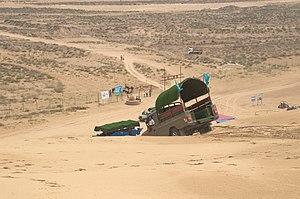
Voiture tout terrain plongeant, à la sortie des dunes du désert de Kubuqi
Le Désert Kubuqi est un désert long de 262 km d'Est en Ouest, situé sur le plateau d'Ordos, ville-préfecture d'Ordos, dans la région autonome de Mongolie-Intérieure, en République populaire de Chine. Il est intégré au désert d'Ordos. et est situé au sud du fleuve Jaune.